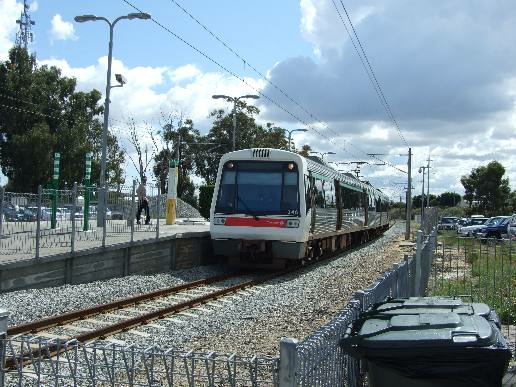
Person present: No